Which point is corresponding to the reference point?
Reference image:
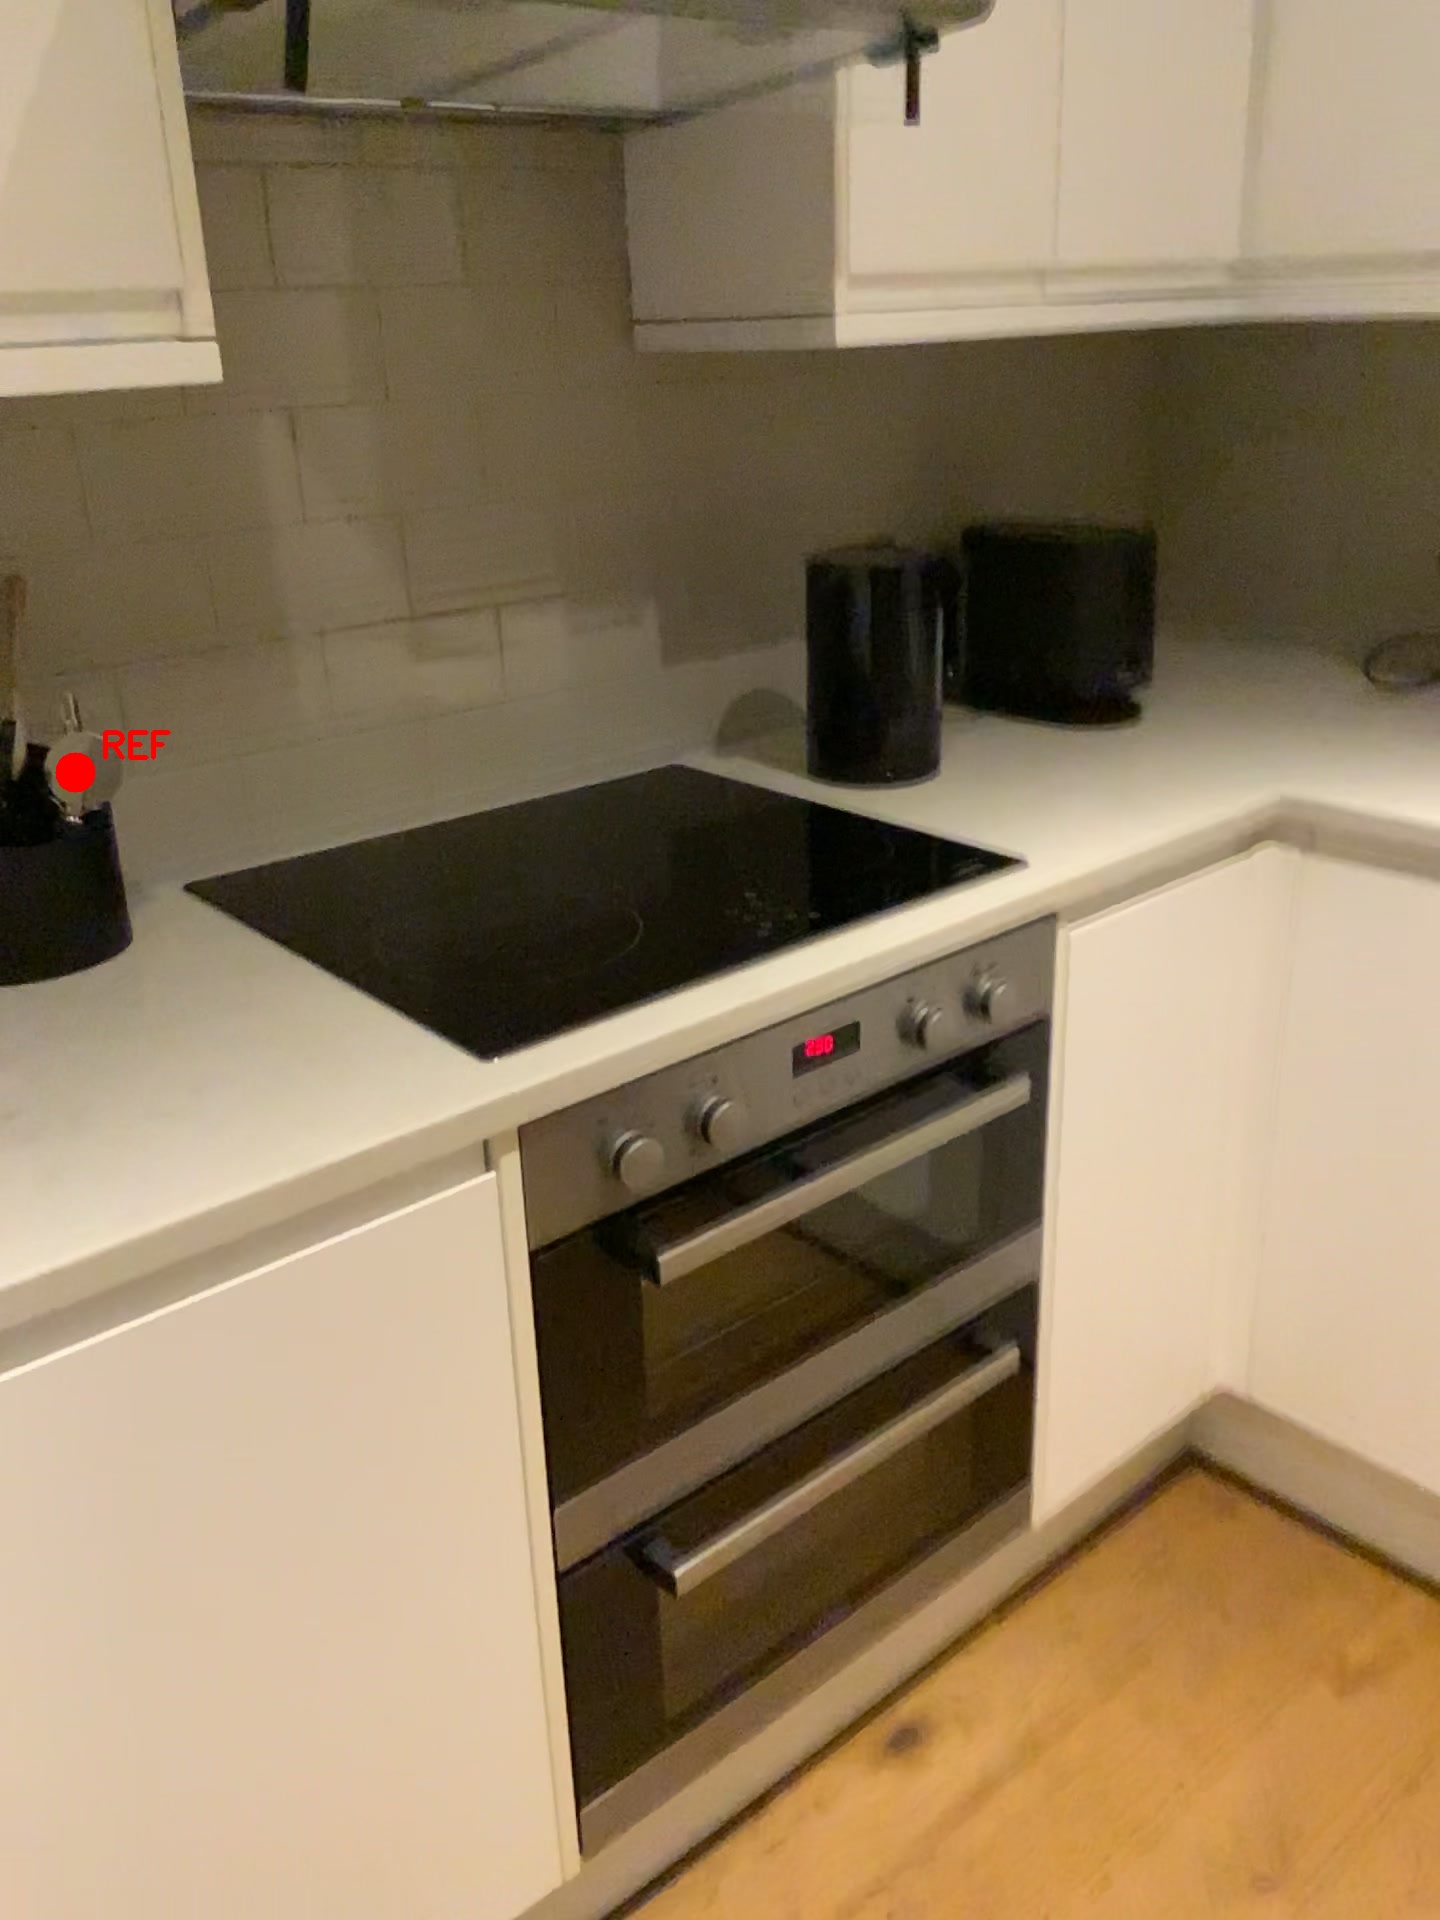
Option image:
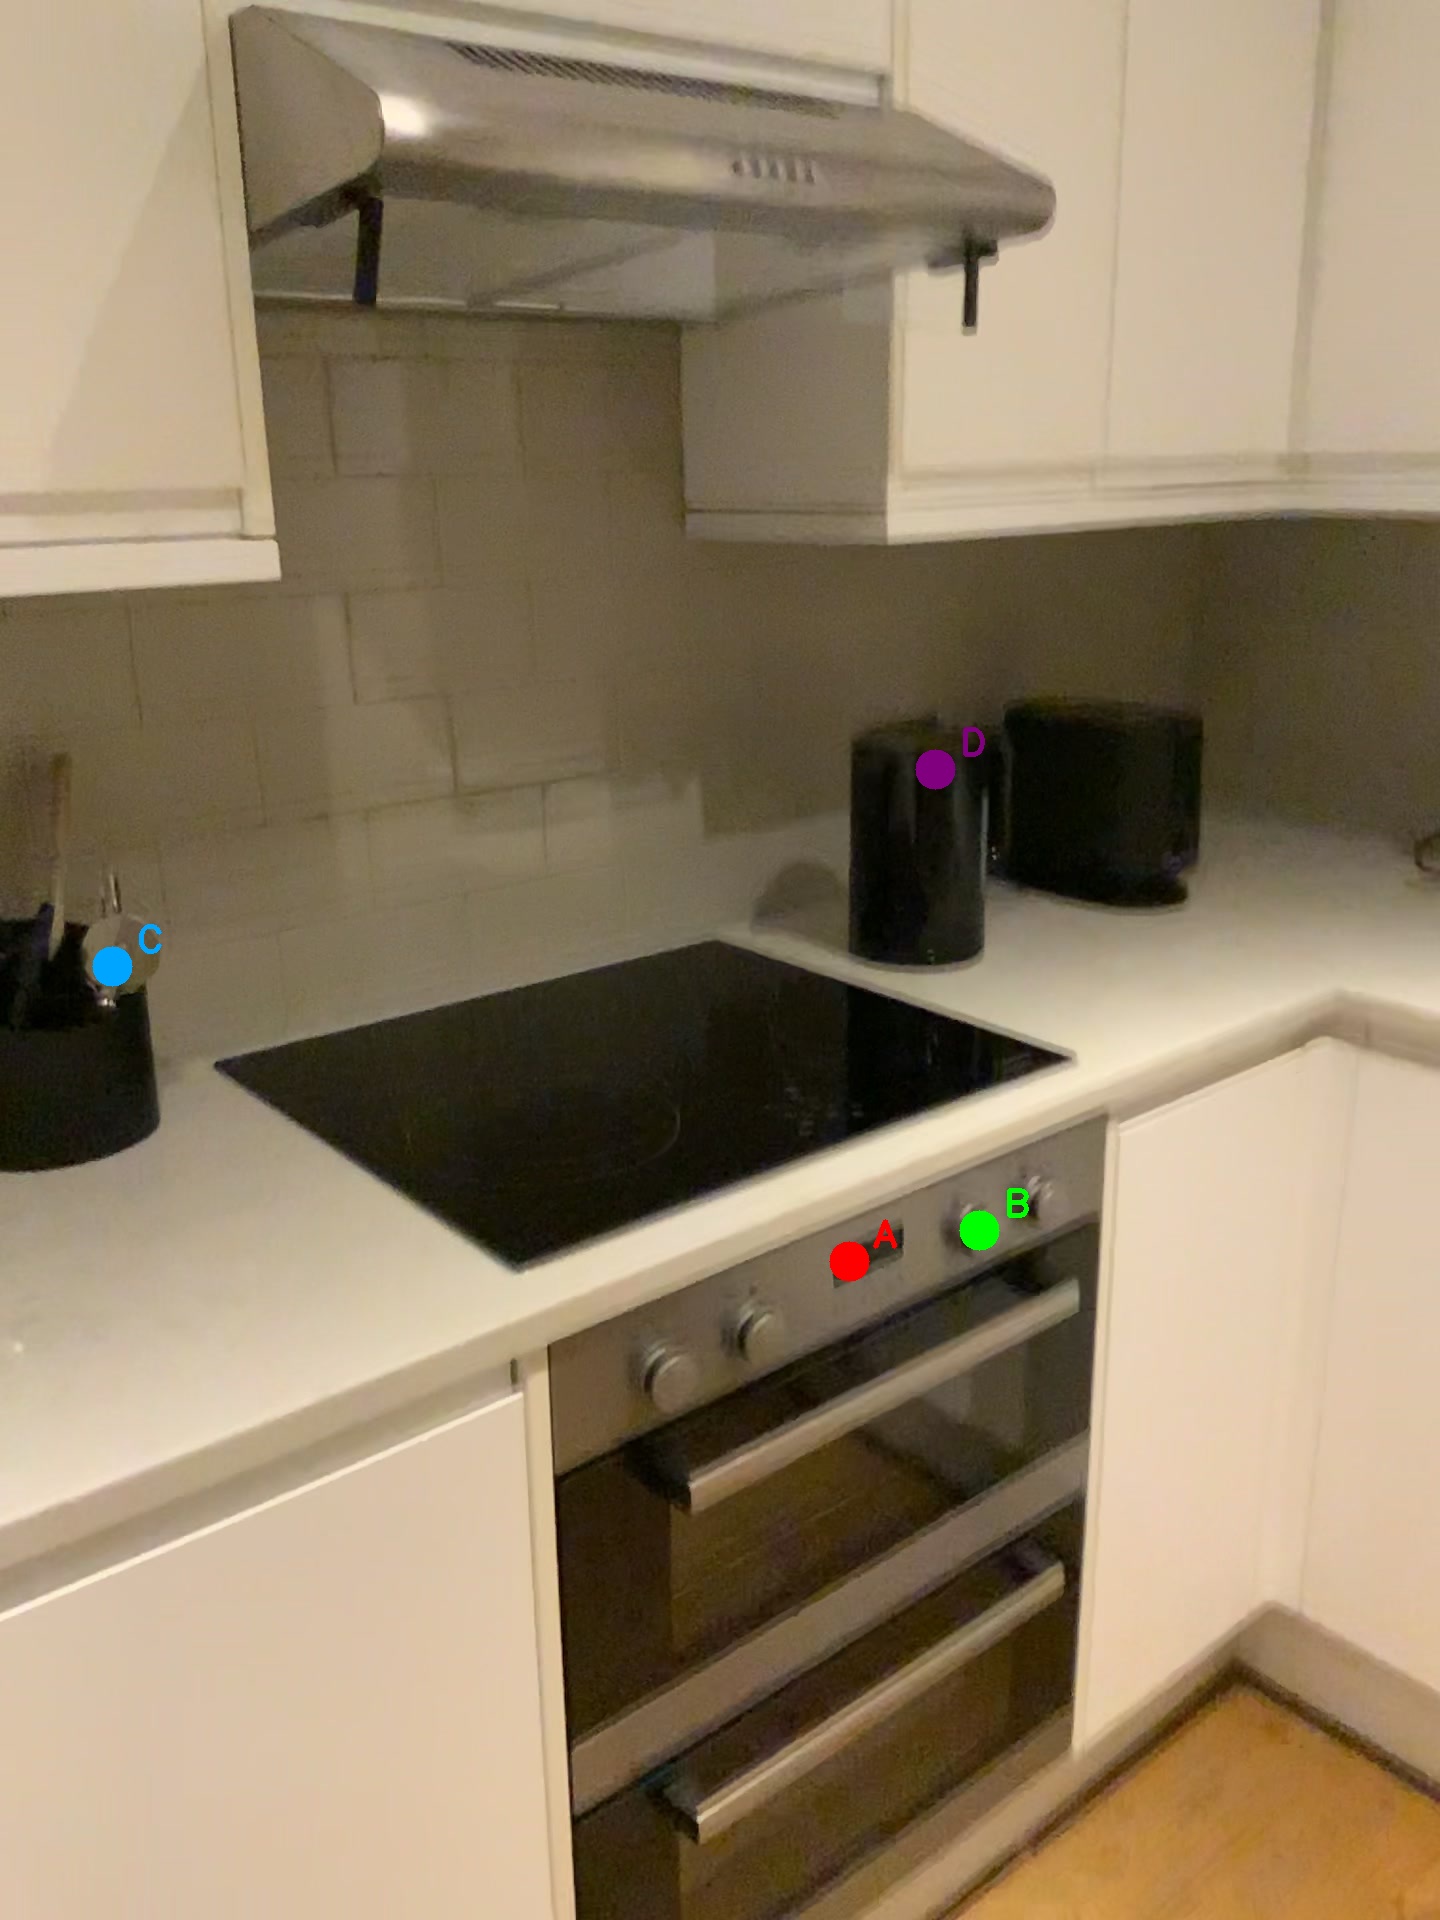
Choices:
Point A
Point B
Point C
Point D
Answer: (C)